Johann Goldfuß

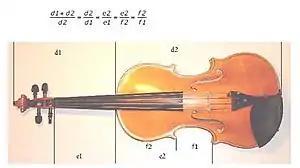
Violin by Johann Goldfuss

He founded the "Geigenbau Goldfuss" company which specializes in the production of violins and string instruments which have gained recognition for their high quality and are used by violinists in concerts all over the world. Besides the production of string instruments, Johann Goldfuss is also known for his restoration of classical violins. He died of a heart attack on July 3, 1970.